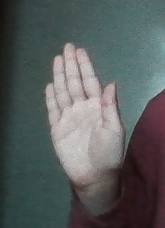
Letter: seen